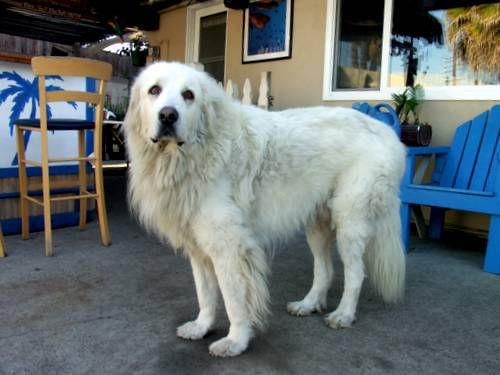
Animal: dog
Breed: great_pyrenees